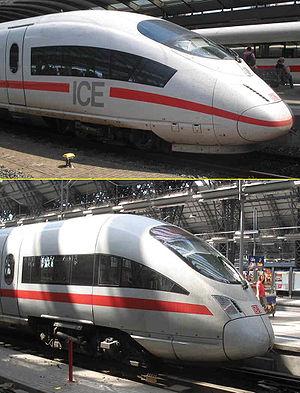
Les têtes d'un ICE-3 (en haut) en d'un ICE-T (en bas) montrent les similarités et differences entre les deux types de train. Photos prises dans Hauptbahnhof de Francfor sur Main Español: Cabezas de un ICE-3 y un ICE-T demonstrando similitudes et diferencias. Fotos tomado en la estación central de Frankfurt
Les DBAG Classe 411 et Classe 415, communément appelé ICE-T, sont des rames électriques pendulaires à grande vitesse à unités multiples, en service sur les réseaux ferrés de la Deutsche Bahn, mais également sur les réseaux autrichien et suisse.